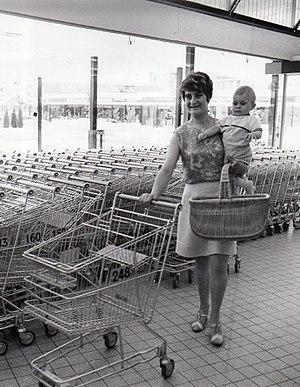
Publicité Caddie 1950
En France, le secteur de la grande distribution est constitué des hypermarchés et des entreprises dites du grand commerce spécialisé.